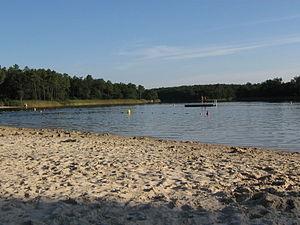
Etang de la Jemaye (forêt de la Double)
La Jemaye est une ancienne commune française située dans le département de la Dordogne, en région Nouvelle-Aquitaine.